Italy at the 2021 European Athletics Indoor Championships

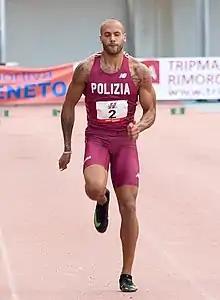
Marcell Jacobs, gold medal in 60 metres.

Italy competed at the 2021 European Athletics Indoor Championships in Toruń, Poland, from 5 to 7 March 2021 with 44 athletes.